Portrayal of women in American comics

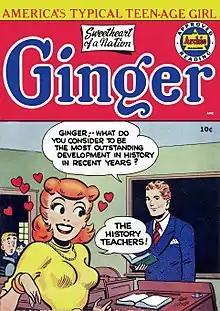
"America's Typical Teenage Girl": "Ginger" number 1, 1952. Artwork by George Frese.

Costumed female crimefighters were among the early comic characters. One of the earliest female superheroes appearing in newspaper strips was the Invisible Scarlet O'Neil by Russell Stamm. The tough, fighting Miss Fury, debuted in the eponymous comic strip by female cartoonist Tarpé Mills in 1941. A particular publisher, Fiction House, featured several progressive heroines such as the jungle queen Sheena, whose sex appeal helped launch the comic series. As Trina Robbins, in "The Great Women Superheroes" wrote: